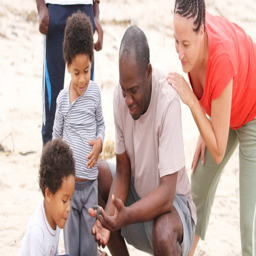
one of the turtle monitors happily showing his family the fruits of his work